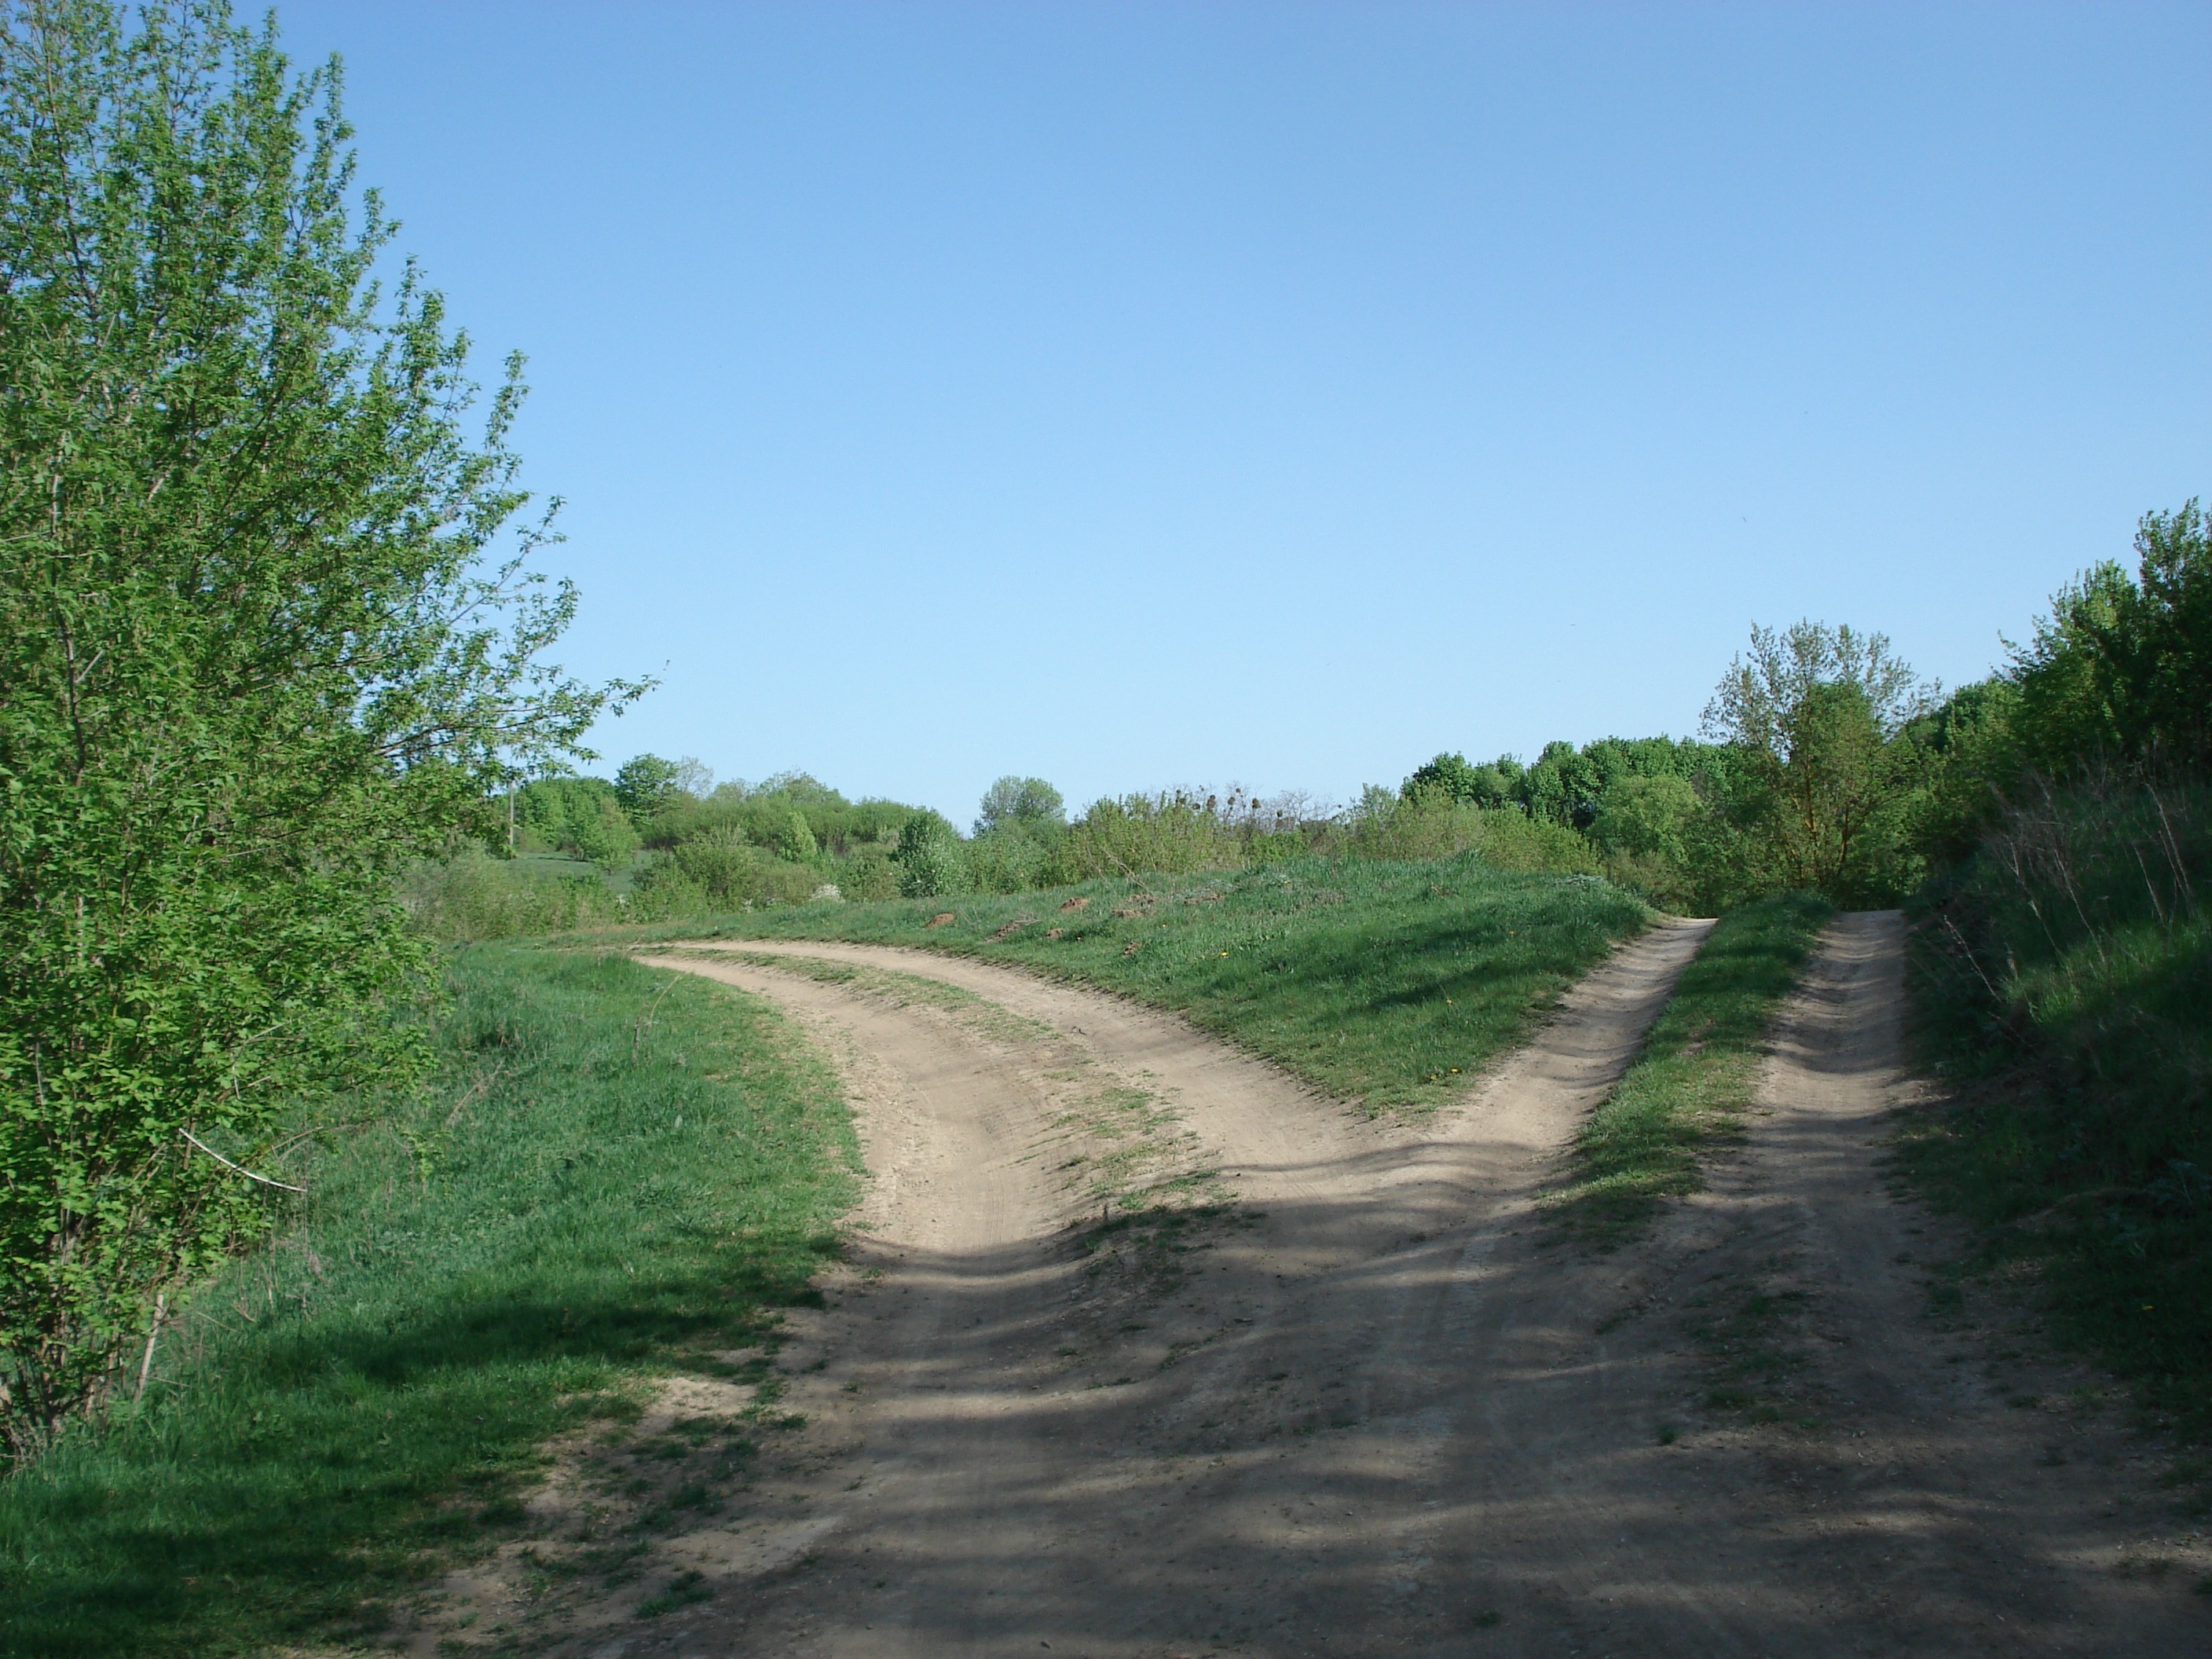
landscape, tree, grass, fork, road, trail, field, prairie, hill, highway, summer, dirt road, rural, dirt, soil, waterway, decision, infrastructure, country lane, habitat, roads, divided, ecosystem, split, rural area, natural environment, land lot, field path, farm track